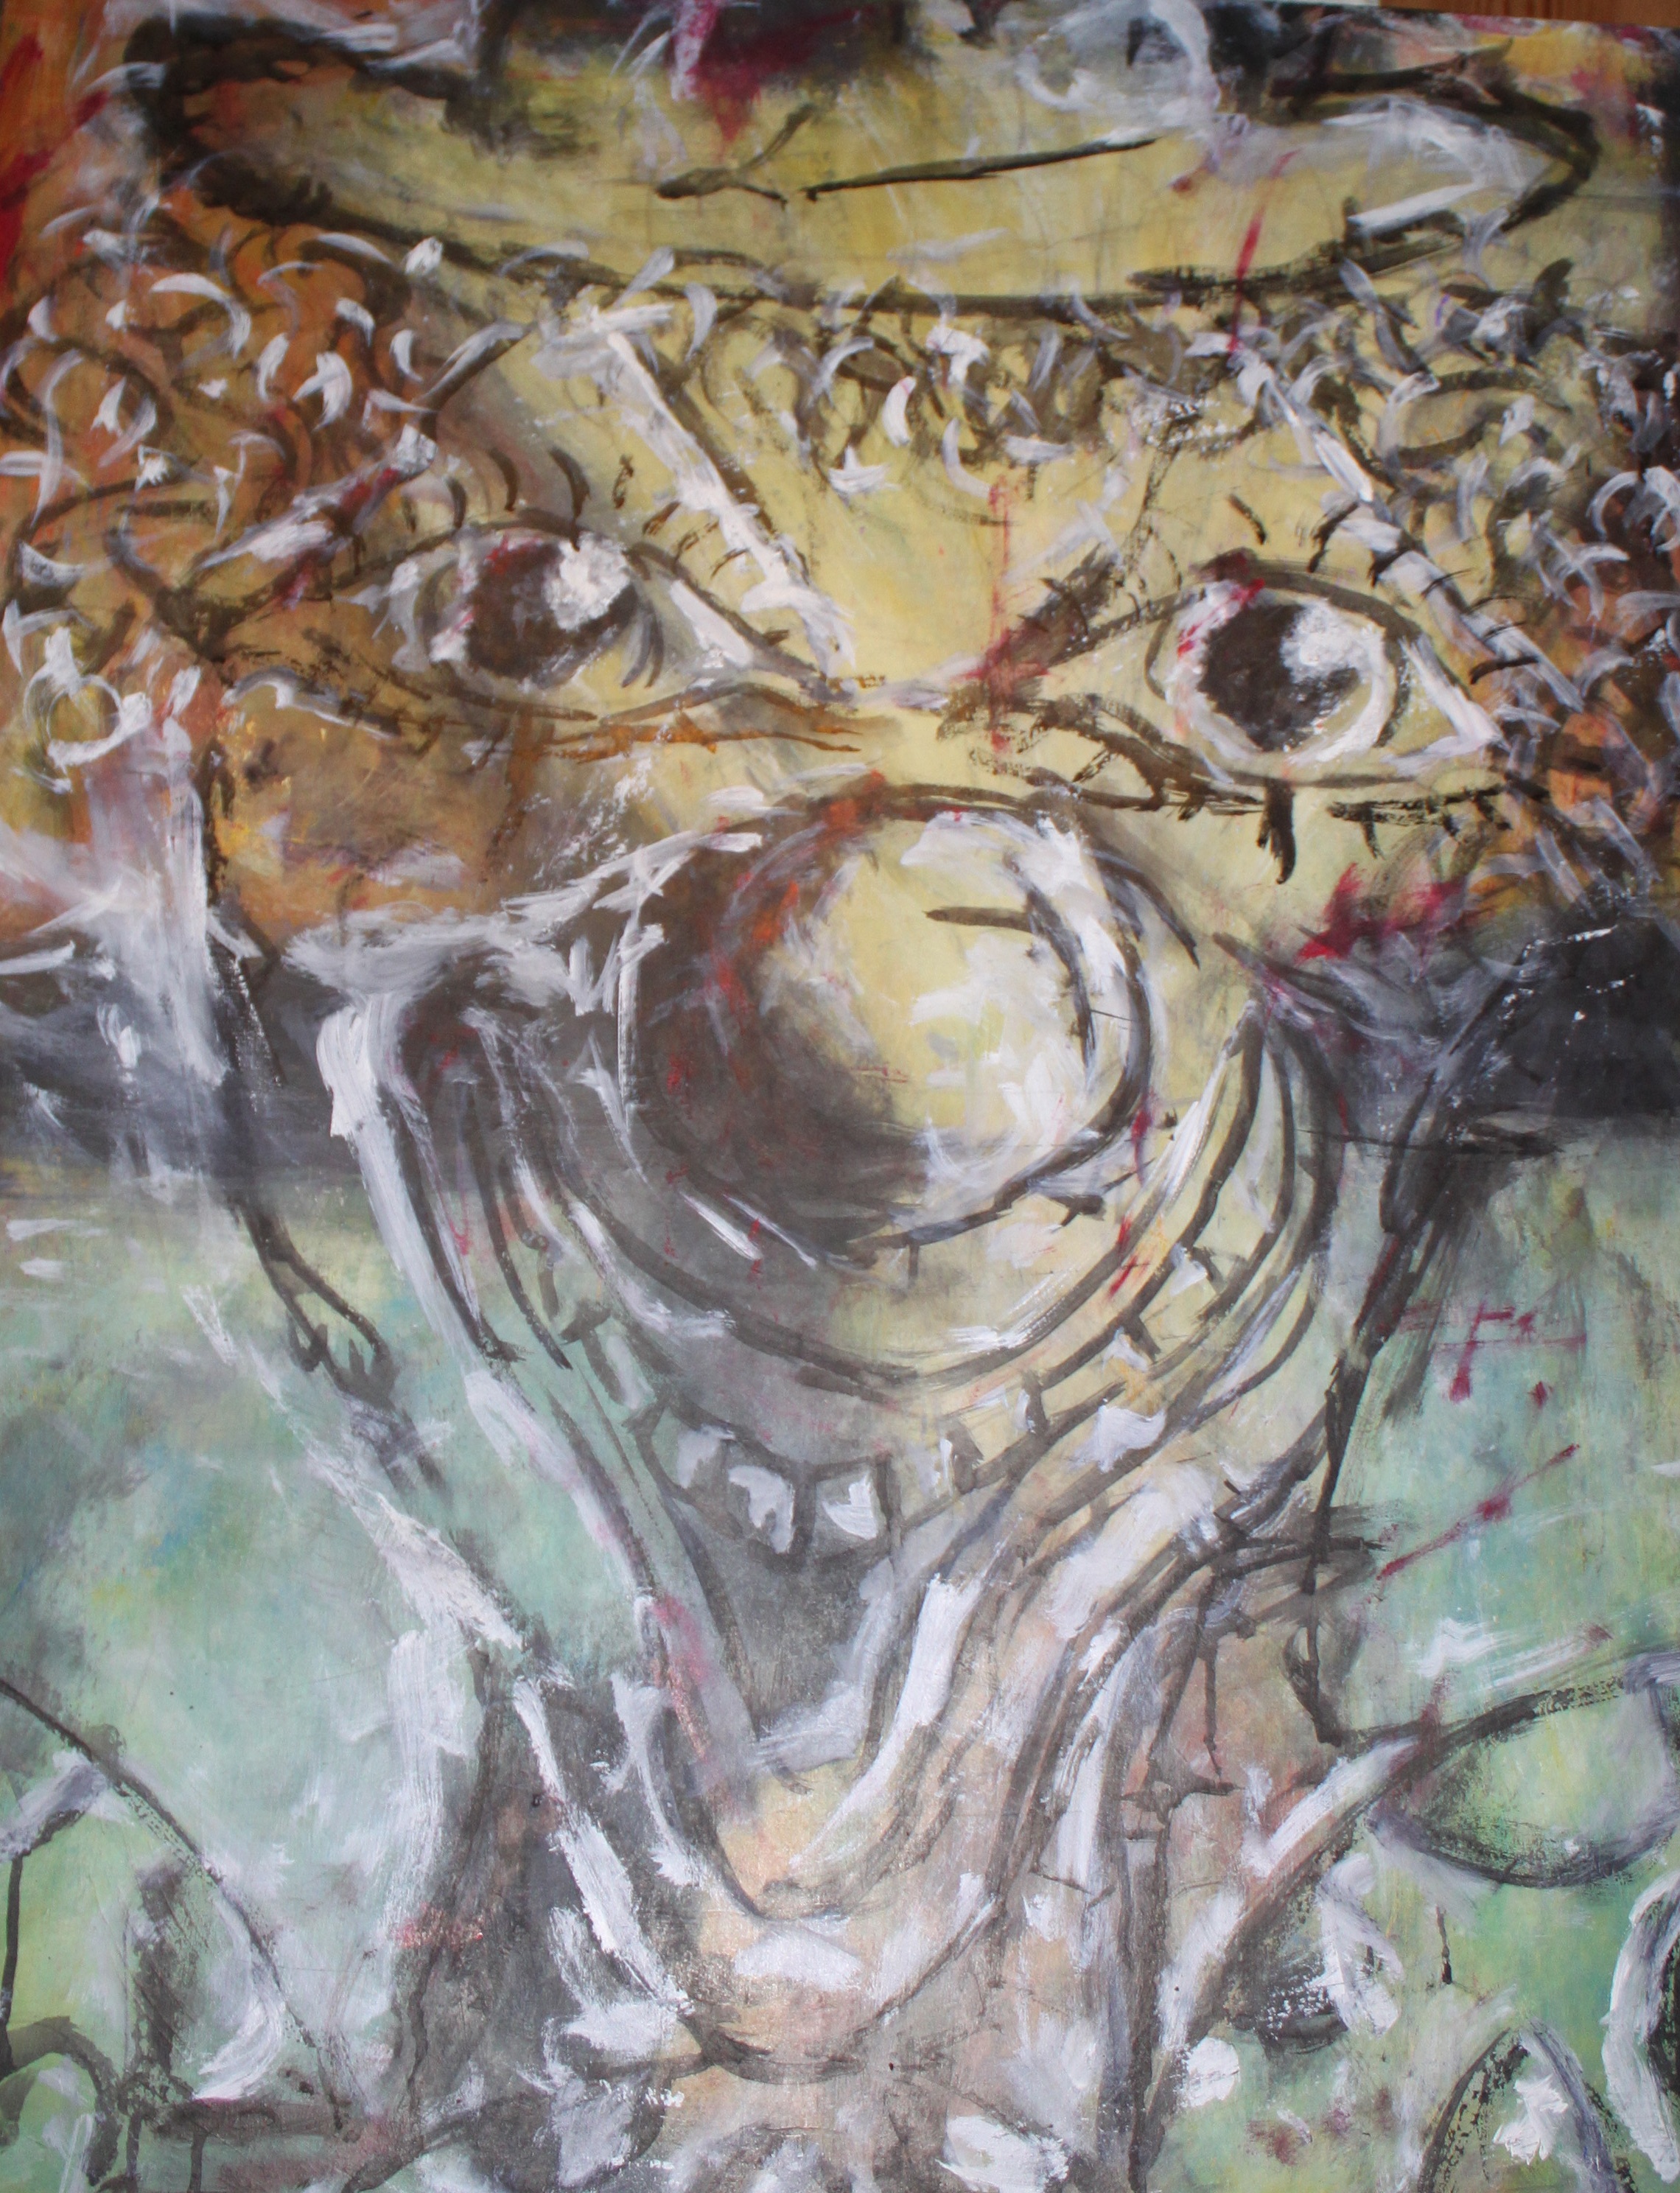
still life, artwork, painting, art, scary, fear, drawing, anxiety, modern art, impressionist, acrylic paint